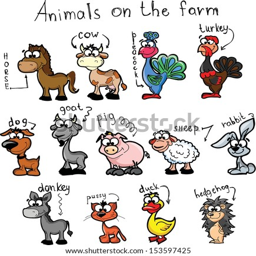
set of cute cartoon animals on the farm